Midland Air Museum

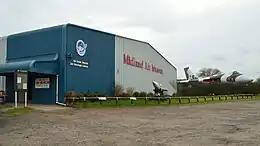
The Sir Frank Whittle Jet Heritage Centre at the Midland Air Museum

The Midland Air Museum (MAM) is situated just outside the village of Baginton in Warwickshire, England, and is adjacent to Coventry Airport. The museum includes the "Sir Frank Whittle Jet Heritage Centre" (named after Frank Whittle, the local aviation pioneer and inventor of the jet engine), where many exhibits are on display in a large hangar. It also has a small hangar, and a fenced-off green area where many aircraft are on display in the open.